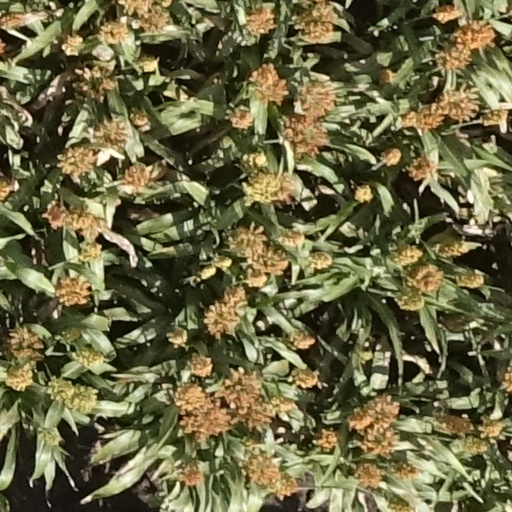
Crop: sorghum